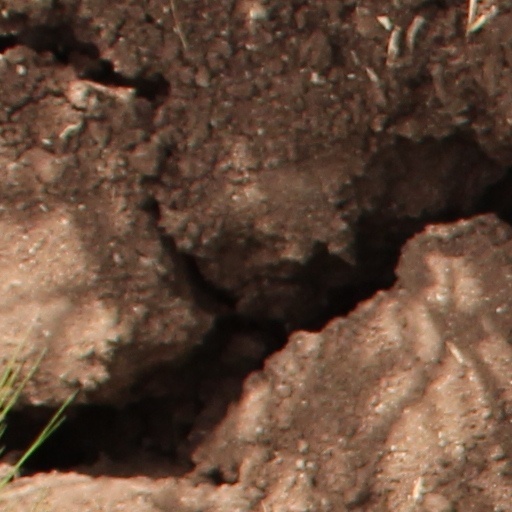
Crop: wheat